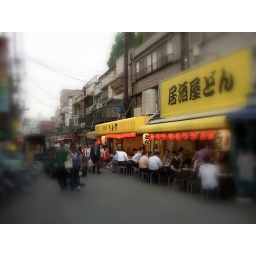
People eating at a local street bar in Tokyo